Hurustiati Subandrio

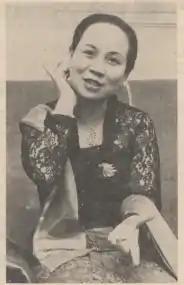
Hurustiati Subandrio circa 1964

Hurustiati Subandrio (–1974), in Van Ophuijsen Spelling Hoeroestiati Soebandrio, was an Indonesian physician, politician, anthropologist, and social activist. She held several high-profile roles during the Sukarno era, including being head of Public Health education for the Ministry of Health, president of the Indonesian Women's Congress, and vice-chair of the World Health Organization. She was the wife of Subandrio, a close ally of Sukarno who was Indonesian Minister of Foreign Affairs (1956–1966) and later a political prisoner (1966–1995).